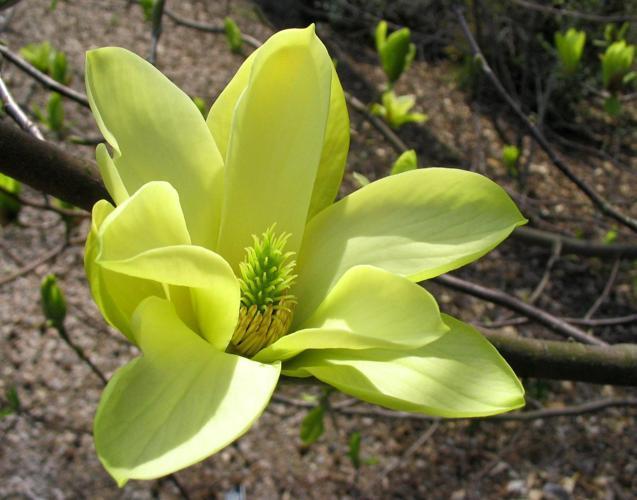
Label: magnolia